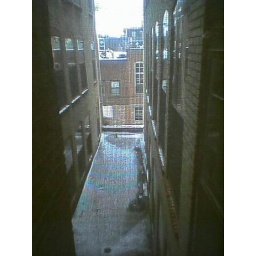
Out one of the windows at the Boyce-Greeley building in downtown Sioux Falls